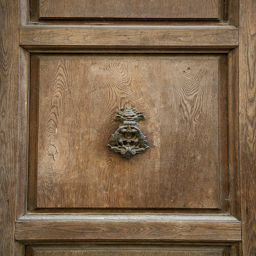
face fabulous creatures on the door